Bali

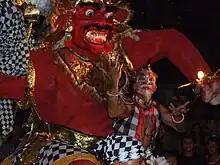
"Ogoh-ogoh" procession on the eve of "Nyepi"

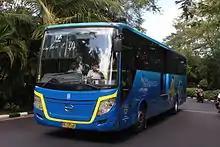
Trans Sarbagita bus

The governor is the highest officeholder in the Bali provincial government with the vice governor being the second highest officeholder. The Governor of Bali is responsible for the territory of the Province of Bali. The current governor in office in the province of Bali is I Wayan Koster who was first being elected in the 2018 Bali gubernatorial election accompanied by his first running mate at that time Tjokorda Oka Artha Ardana Sukawati (Cok Ace). Koster is the 8th governor of Bali, since the province was formed into the province of Bali in 1958 based on Law Number 64 of 1958. Koster and Cok Ace were inaugurated by the president of the Republic of Indonesia at that time Joko Widodo, at the State Palace, Jakarta on September 5, 2018, for the five years term of office (2018–2023). After his term of office ended, was inaugurated as acting governor of Bali on September 5, 2023 with a limited authority in the government. After re-elected in 2024 I Wayan Koster and I Nyoman Giri Prasta was inaugurated on February 20, 2025 at the State Palace by the incumbent President of Indonesia Prabowo Subianto for the five years term of office (2025–2030).